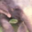
Label: elephant